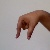
The image shows a hand gesture representing the letter 'Q' in Indian Sign Language.